Jim Lefebvre

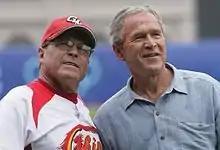
Lefebvre and President George W. Bush at the Beijing 2008 Summer Olympic Games

Lefebvre had roles on several television shows including "Gilligan's Island" and "Batman". His role in "Batman" was of a henchman for the Riddler. He is also a spokesman for Vemma vitamin supplements.